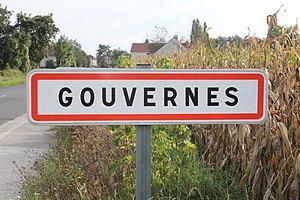
Panneau d'entrée dans Gouvernes.
Gouvernes est une commune française située dans le département de Seine-et-Marne en région Île-de-France.